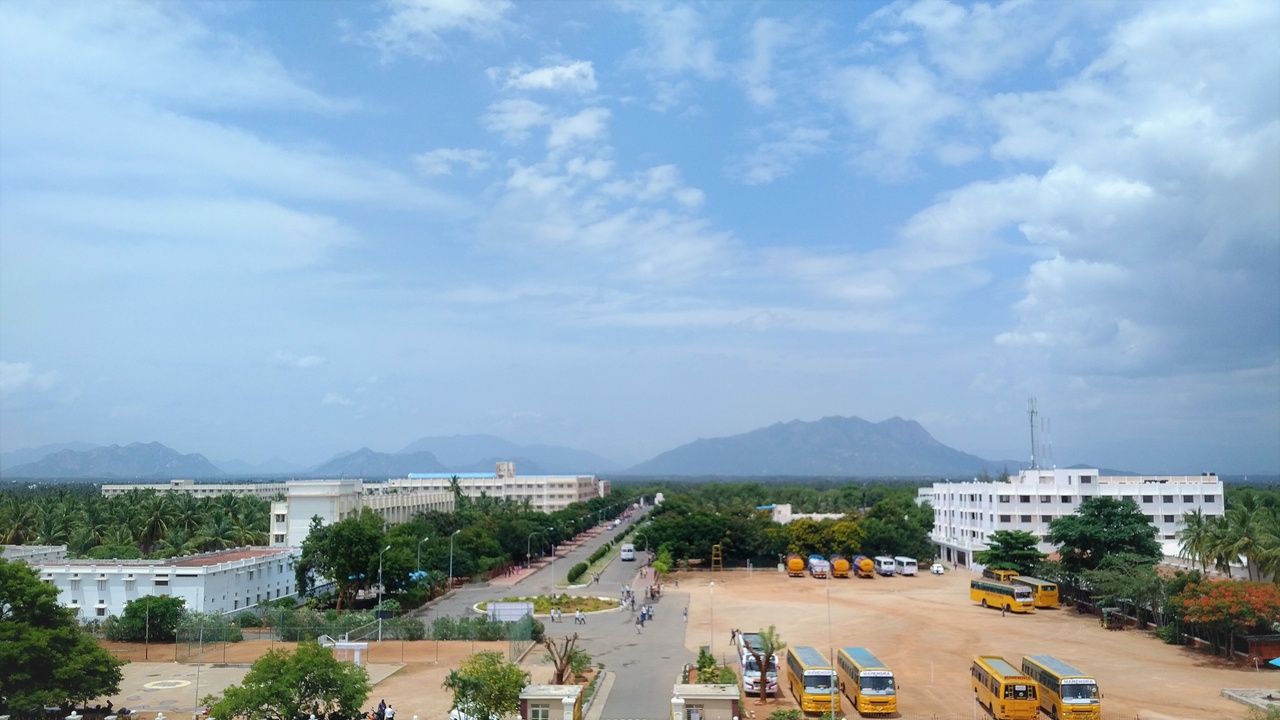
View from the main building of Mahendra Engineering College, Mallasamudram, Nammakal district, TN.